2022 Hula Bowl

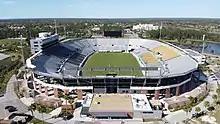
The Bounce House in February 2020

Team Aina was led by Mike Smith, former head coach of the Atlanta Falcons, while Team Kai will be led by Brian Billick, former head coach of the Baltimore Ravens. Complete coaching staffs were announced as follows: